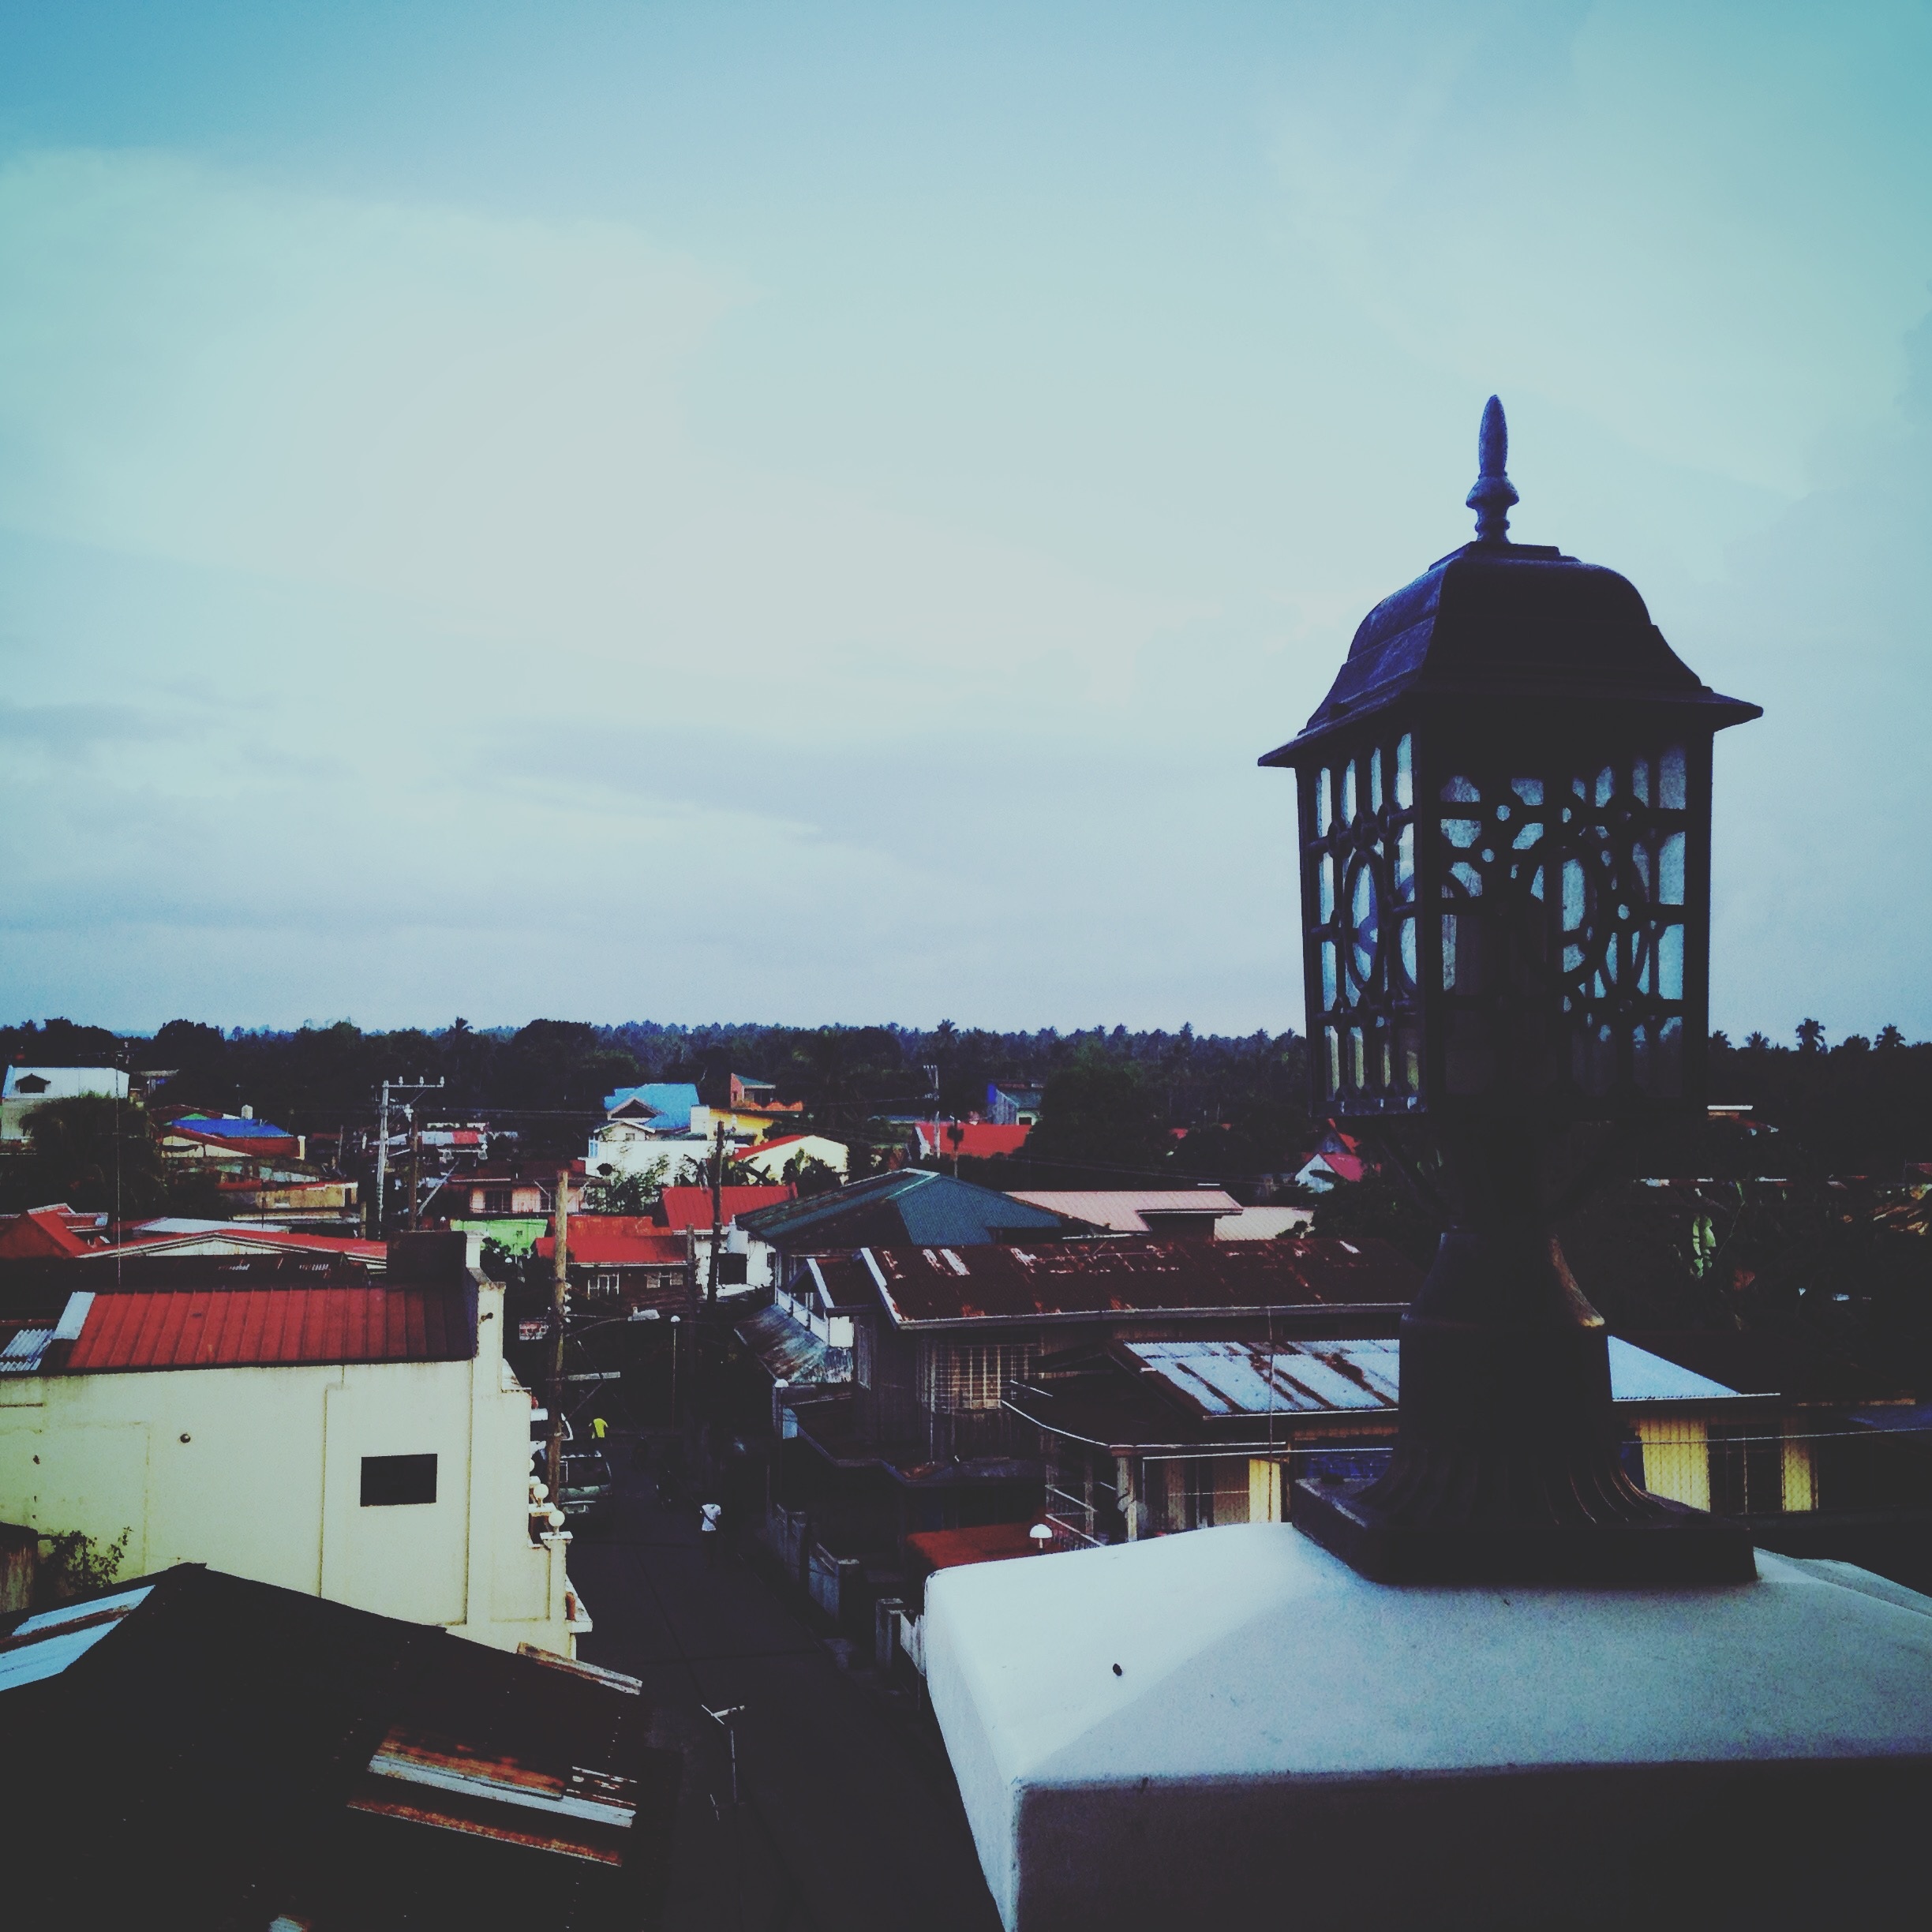
sea, light, architecture, sky, night, view, roof, rooftop, building, old, city, urban, cityscape, dusk, evening, tower, blue, aerial, waterway, illuminated, outdoors, scene